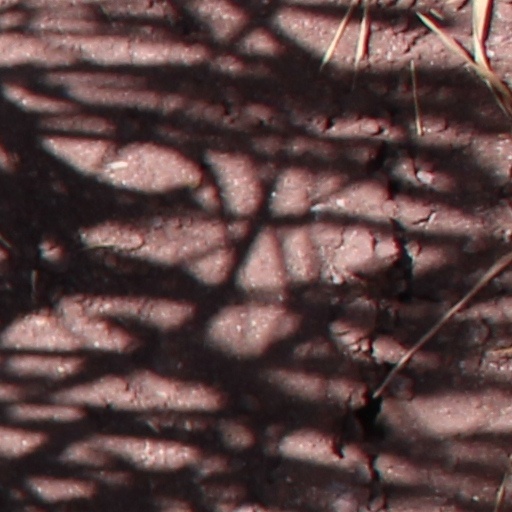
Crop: wheat